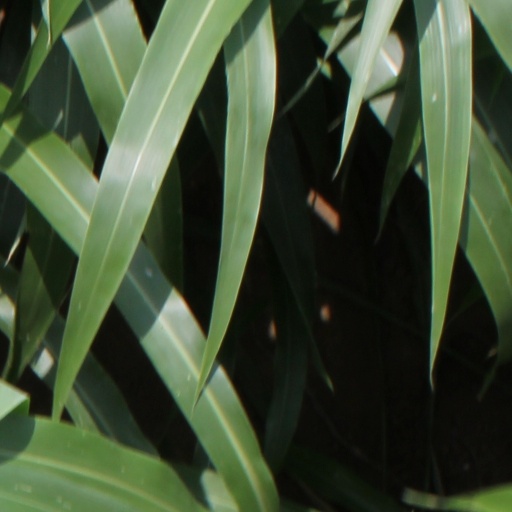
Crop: sorghum